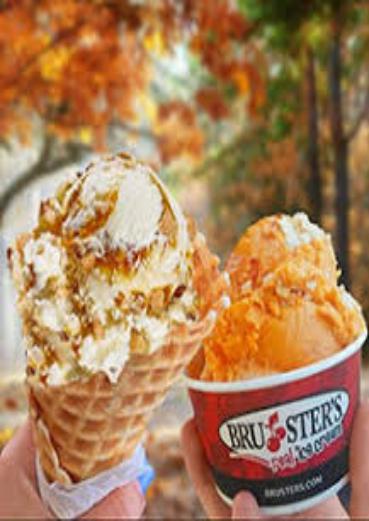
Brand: Bruster's Ice Cream
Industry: Food